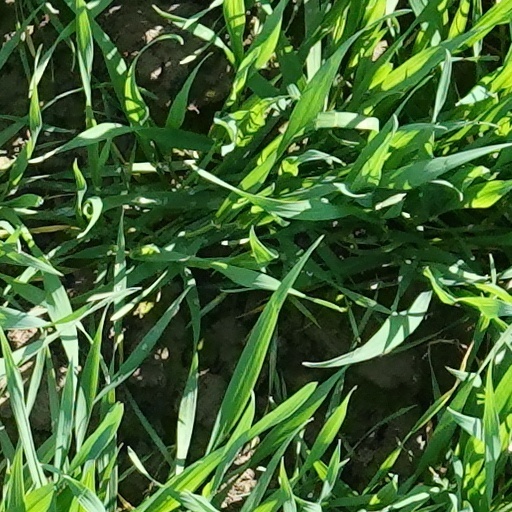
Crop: wheat